Electronic Superhighway: Continental U.S., Alaska, Hawaii

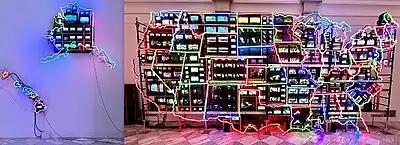
A stitched photo of all 50 states in the artwork. Alaska and Hawaii hang on the left wall next to the contiguous U.S. map.

"Electronic Superhighway: Continental U.S., Alaska, Hawaii" is a video art installation created in 1995 and composed of multicolored neon tubing, 336 television sets, 50 DVD players (originally VHS players), and of cable. It is approximately tall, wide, and long, with a total volume of .